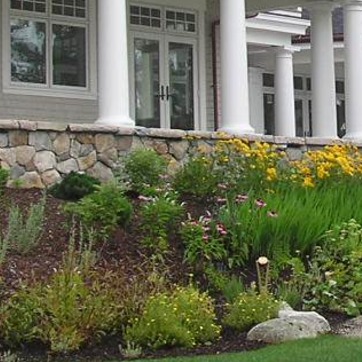
Material: foliage